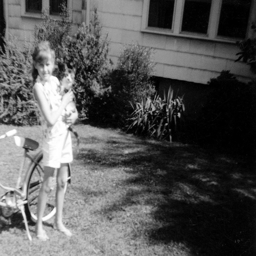
A young girl holding a cat in the yard.
A black and white photo, of a girl holding a cat.
A little girl that is standing in the grass with a cat.
A little girl holding a cat in her arms.
A black and white photograph of a girl holding a cat while standing beside her bike.